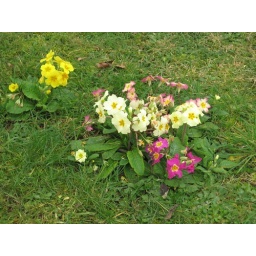
Plants that just grew through the grass on an area in the garden of the house I used to live in.